Permanent Vacation (1980 film)

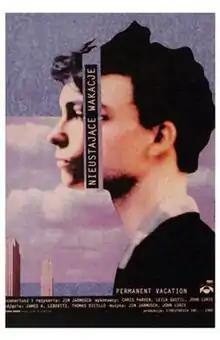

Permanent Vacation is a 1980 No Wave film directed, written and produced by Jim Jarmusch. It was the director's first release, shot on 16 mm film shortly after he left film school. Jarmusch came to New York City from Akron, Ohio to study at Columbia University and NYU's film school.